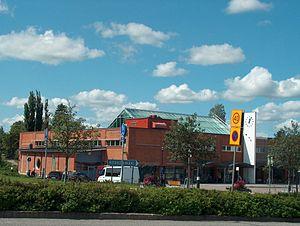
Tuusula est une municipalité du sud de la Finlande, dans la région d'Uusimaa. Elle est souvent rattachée au Grand Helsinki.